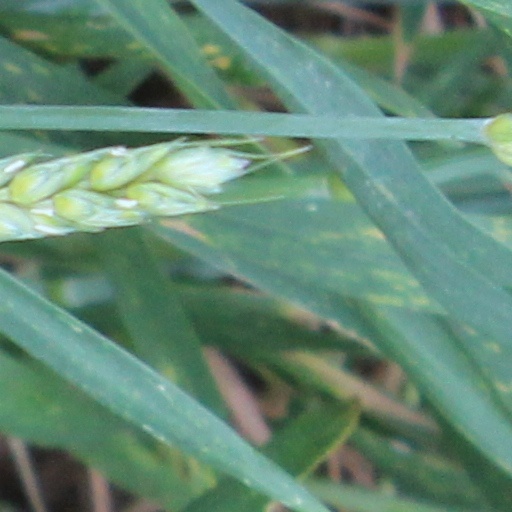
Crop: wheat